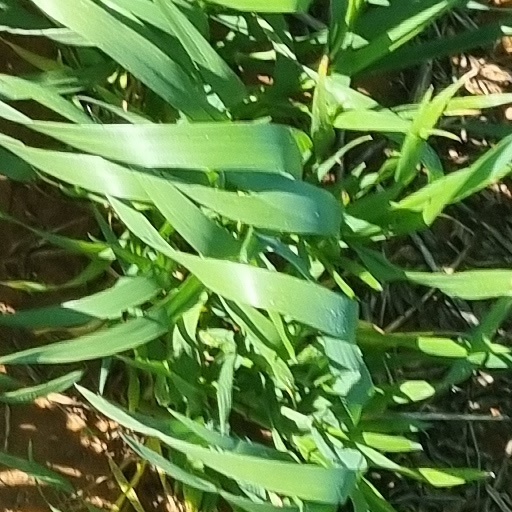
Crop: wheat